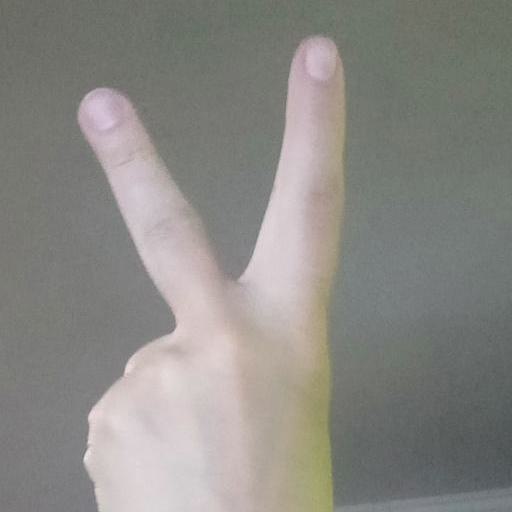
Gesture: peace_inverted